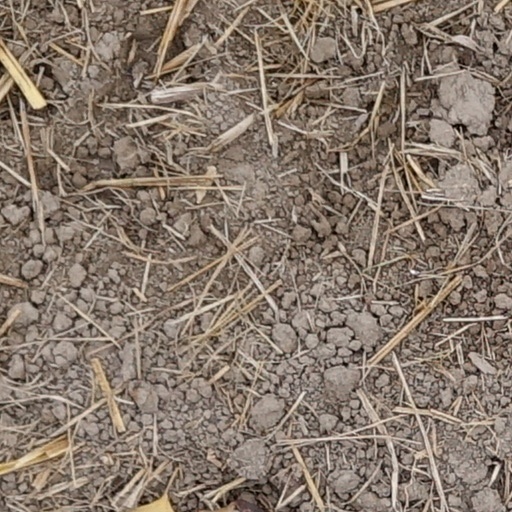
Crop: wheat